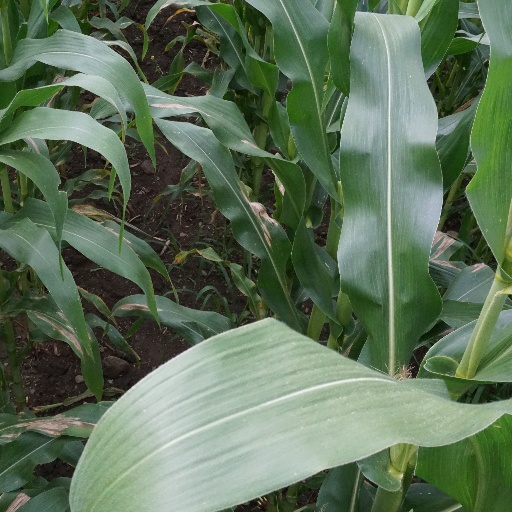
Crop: maize; corn